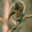
Label: squirrel